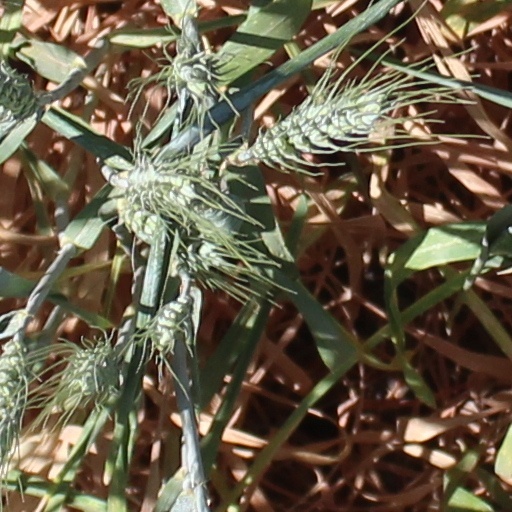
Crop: wheat